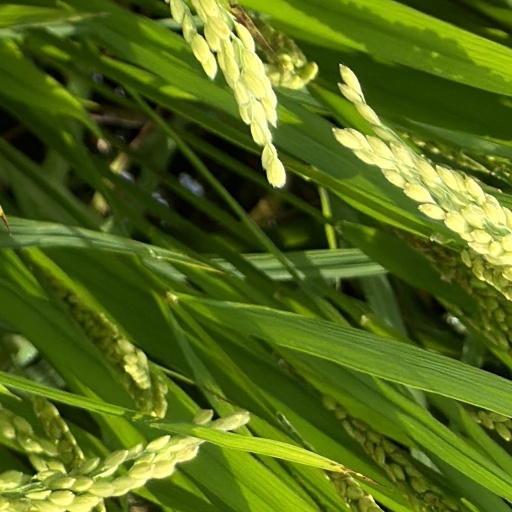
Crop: rice